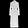
Label: Coat